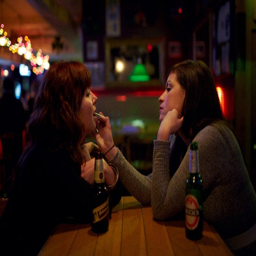
just next door is broadway 's , a classic dive .